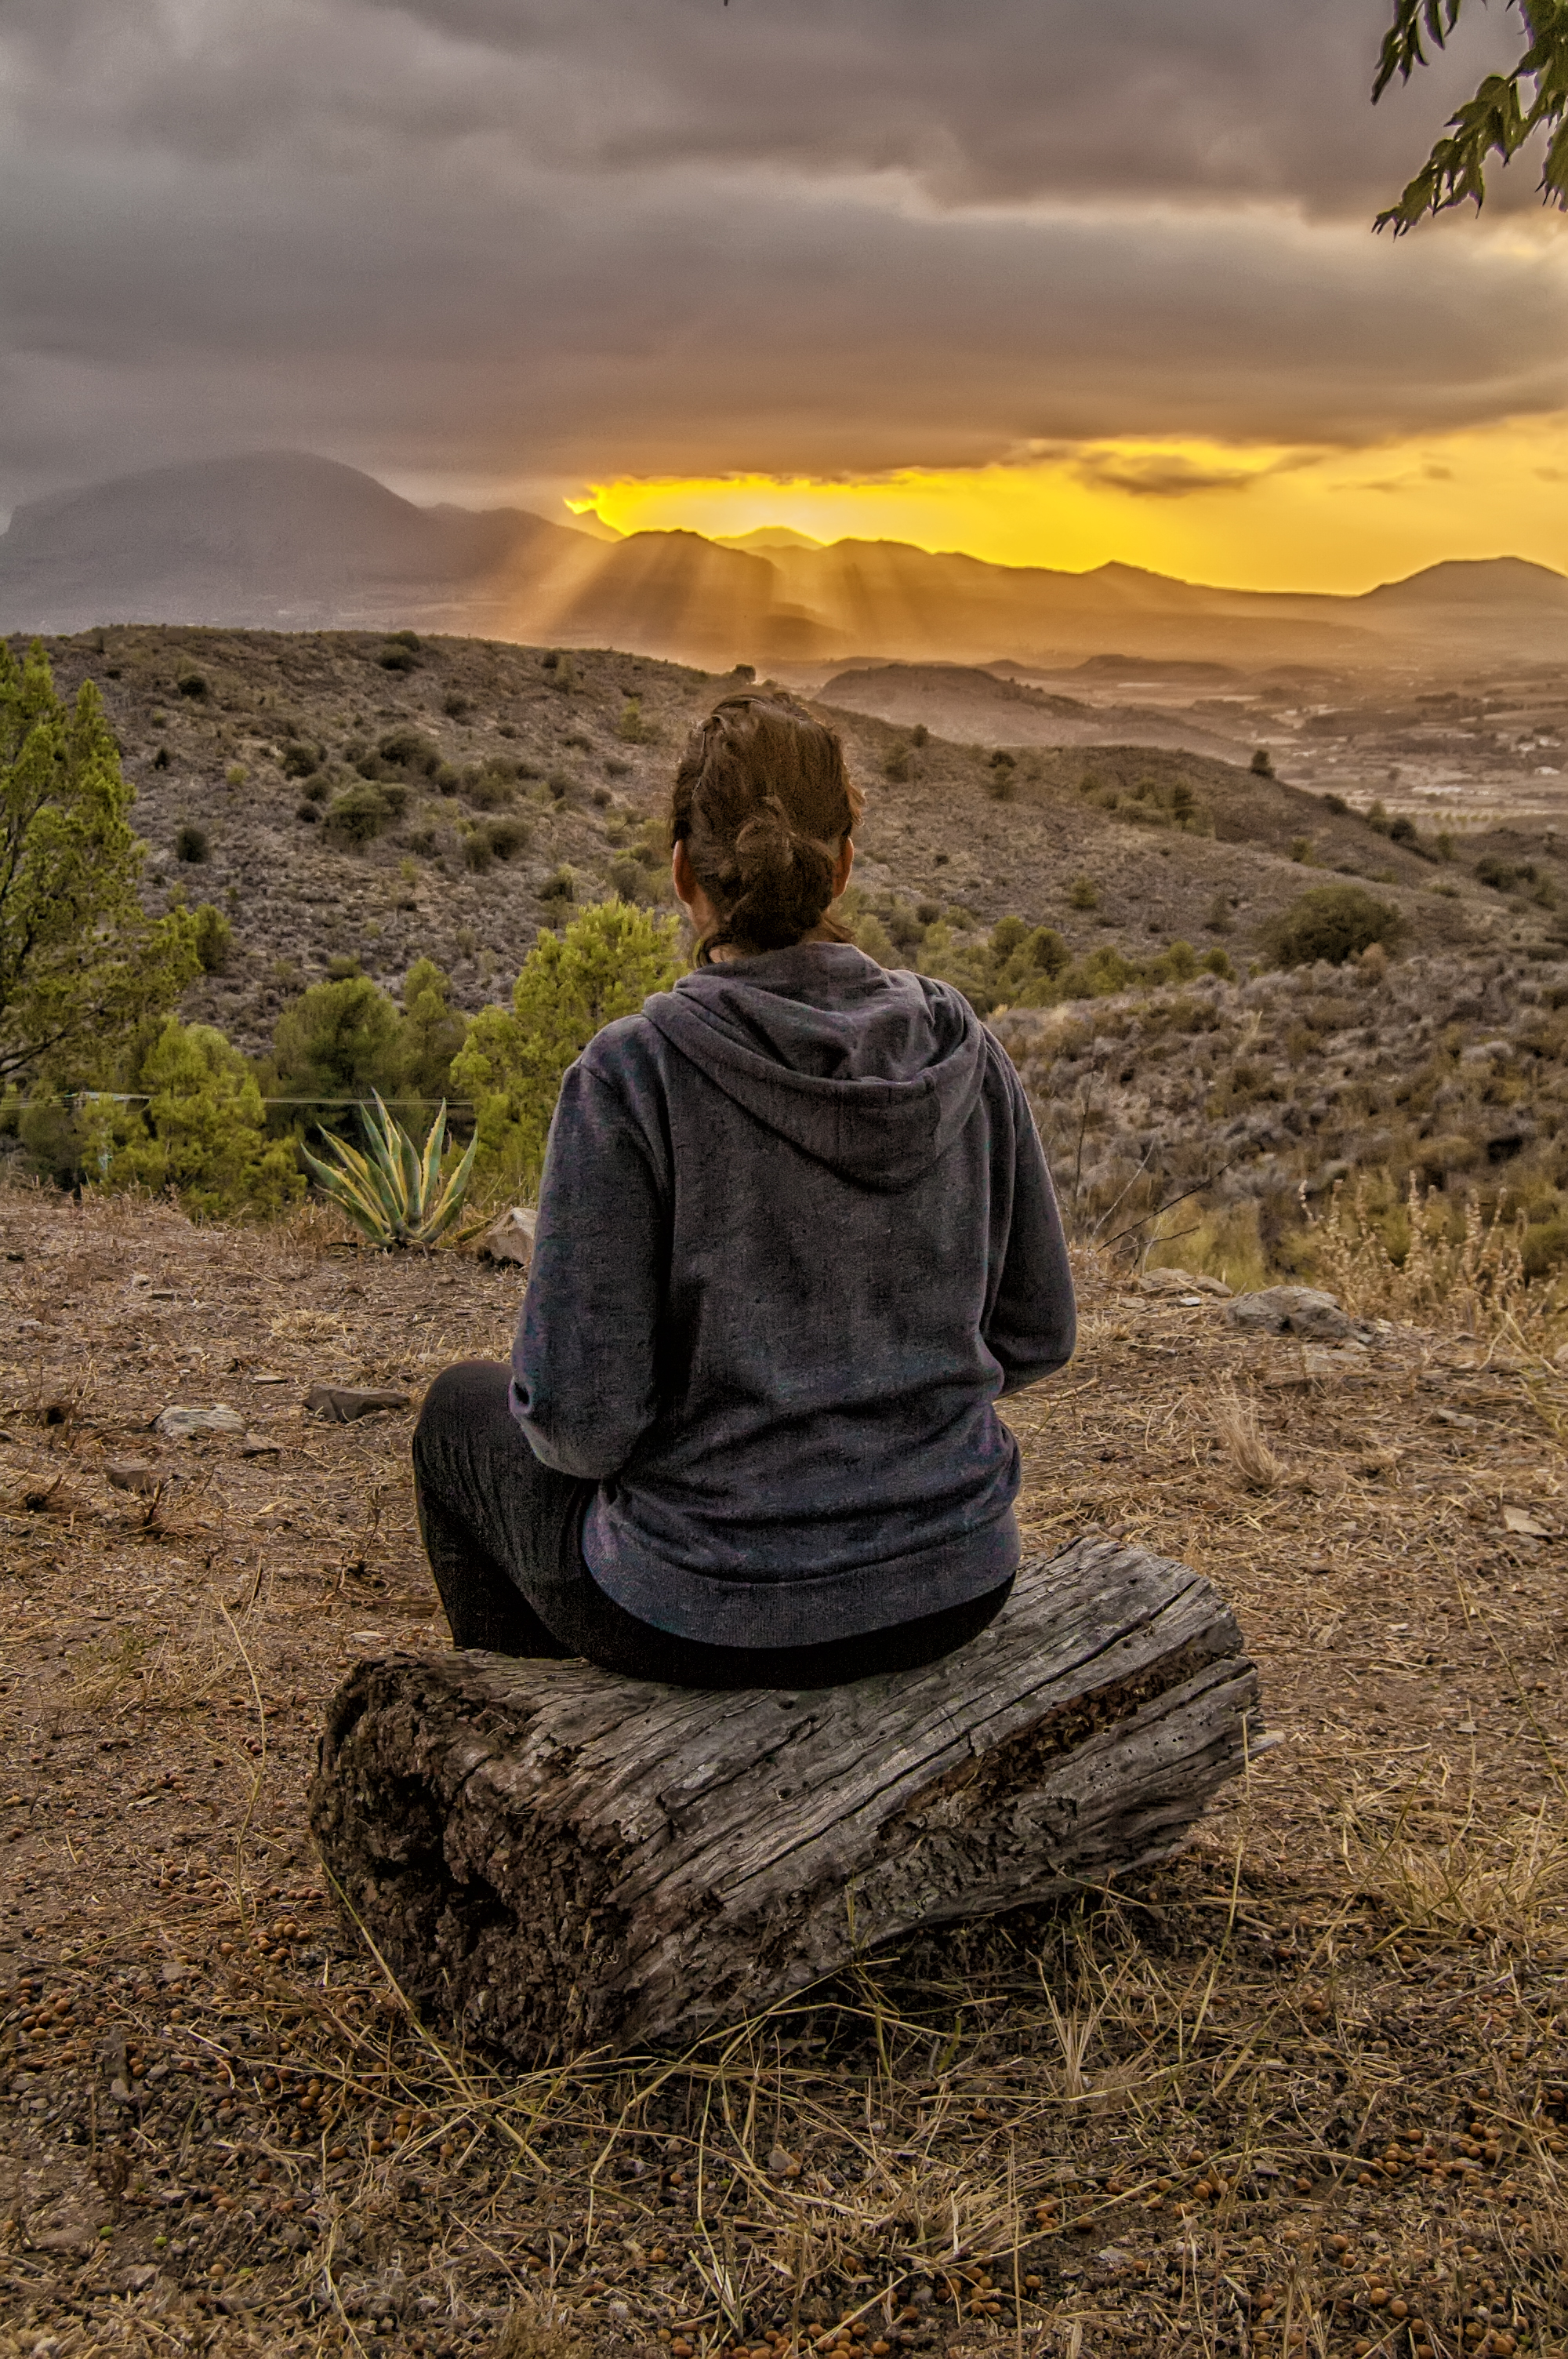
landscape, tree, grass, rock, wilderness, mountain, cloud, plant, sky, girl, field, hill, evening, soil, national park, grassland, badlands, steppe, stock photography, ecoregion